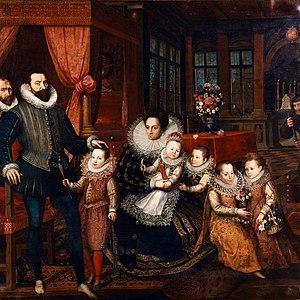
Charles d'Arenberg and Anne de Croy with family by F.Pourbus Jr. (c.1593, Arenbergkasteel) 2
La Noblesse belge désigne, dans le royaume de Belgique, un ensemble des personnes juridiquement qualifiées de nobles, et portant - ou non - un titre de noblesse. Ces titres ont été conférés par les rois des Belges ou par des souverains ayant régné sur l'actuelle Belgique, avant sa création en 1830 ; dans ce dernier cas, les titulaires ont ensuite été incorporés ou admis au sein de la noblesse belge en recevant la reconnaissance de leurs titres par le roi des Belges.